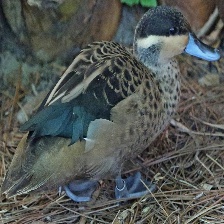
Species: PUNA TEAL
Scientific name: ANAS PUNA
ImageNet parent category: drake